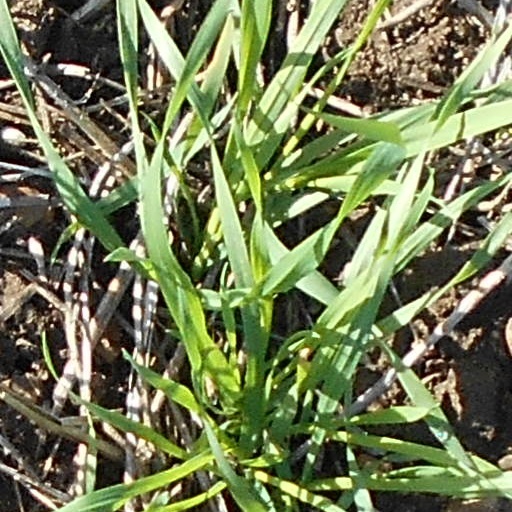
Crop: wheat